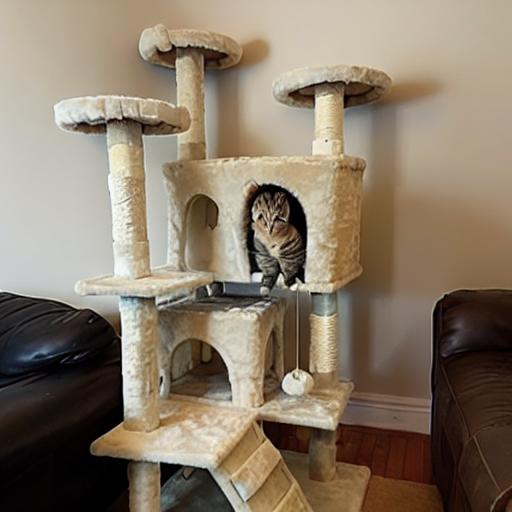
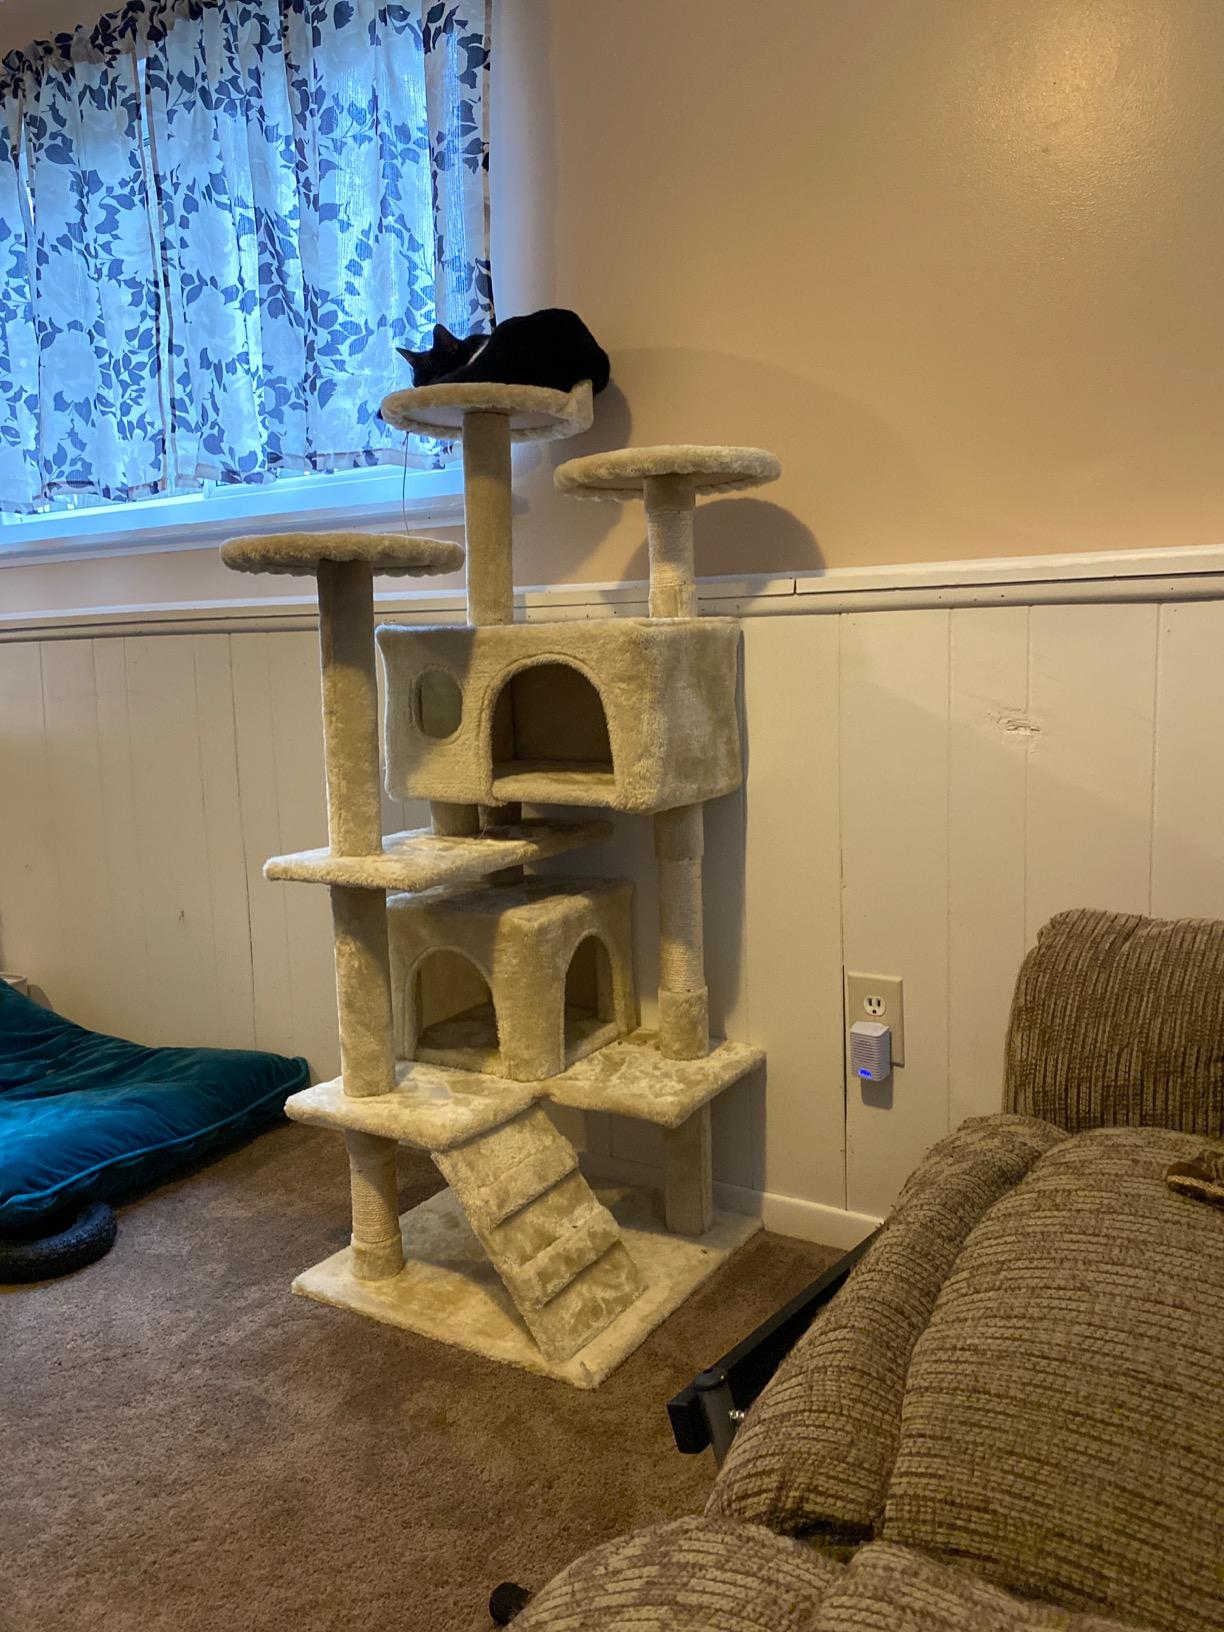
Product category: items_cat tree
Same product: no